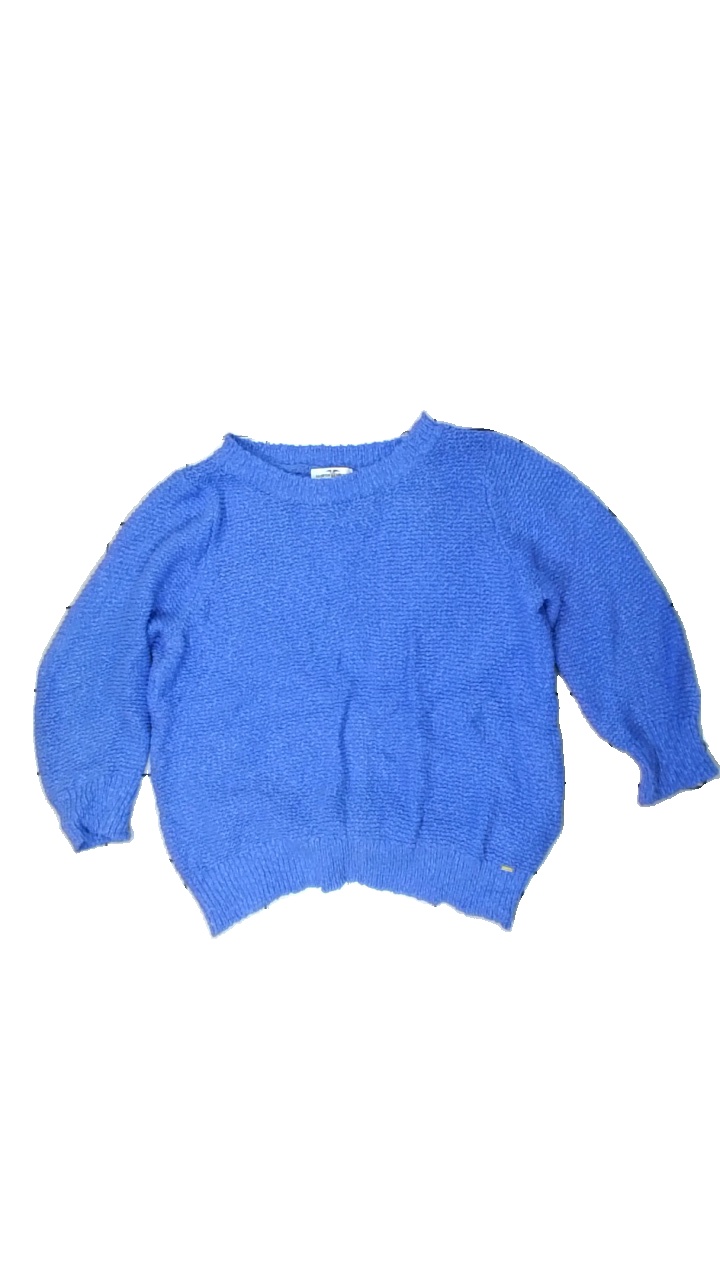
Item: Sweater (Ladies)
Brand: Hamton Republic (kappahl)
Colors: Blue
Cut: Regular, C-collar
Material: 100% Cotton
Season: All
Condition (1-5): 5
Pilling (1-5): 5
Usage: Reuse
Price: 50-100